Yoshi's Island DS

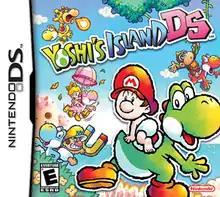
North American box art

Yoshi's Island DS, known in Japan as is a 2006 platform game developed by Artoon and published by Nintendo for the Nintendo DS. It was released in North America and Australia in November 2006, in Europe in December 2006, and in Japan in March 2007. It is a sequel to the 1995 SNES game, "Super Mario World 2: Yoshi's Island". Announced at Nintendo's E3 press conference in May 2006, the game was well received by critics. The game was originally to be titled "Yoshi's Island 2", though its name was changed one month before its North American release. In April and May 2015, the game was made available for the Wii U via the Virtual Console service, shortly after a Nintendo Direct presentation.